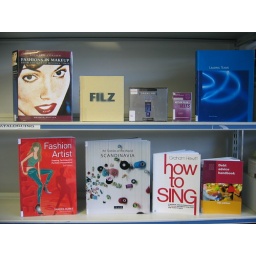
Move your mouse over each book cover and click on the link to search the library catalogue.